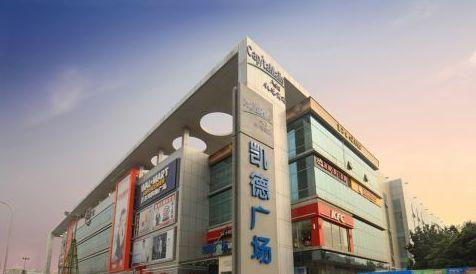
地标名称：凯德广场(金牛店)
所在城市：成都市·金牛区